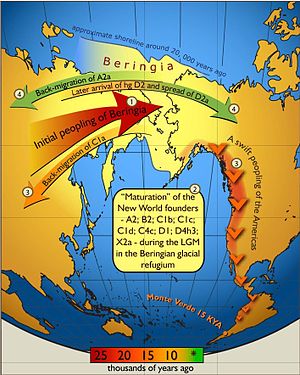
Præcolumbiansk tid / Genetik
Skematisk illustration af maternalt (mtDNA) genflow ind i og ud af Beringia fra 25.000 år siden til nu.
Skematisk illustation a maternalt genflow ind i ud af Beringia. Pilenes farve svarer til begivenhedernes omtrentlige tidspunkt og er afkodet i den farvede tidsbar. Den indledende bosættelse af Beringia (afbildet i lysegul) blev efterfulgt af en stilstand hvorefter Amerikas oprindelige befolknings forfædre spredte sig hurtigt ud over den Nye Verden, imens nogle af de beringianske maternale afstamninger-C1a- spredte sig mod vest. Mere nylig (vist med grønt) genetisk udveksling er manifesteret med tilbage-migration af A2a ind i Sibirien and D2a's spredning ind i det nordøstlige Amerika der forekom efter den indledende bosættelse af den Nye Verden.
Den præcolumbianske tid omhandler alle Amerikas historie og forhistories periodiske underinddelinger før fremkomsten af den betydelige europæiske påvirkning af det amerikanske kontinent. Tidsperioden spænder fra tidspunktet for den oprindelige bosættelse i den sene palæolitiske periode til den europæiske kolonisering af Amerika i løbet af den tidlige moderne periode.